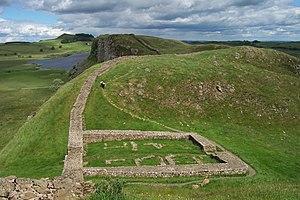
Cet article porte sur les forts et autres structures du mur d'Hadrien, système de fortifications fait de pierre et de terre et édifié de 122 à environ 128 dans l'ancienne province romaine de Bretagne, aujourd'hui en Cumbria et Northumberland dans le nord de l'Angleterre.
Cet article décrit la géographie de l'univers fictif de Game of Thrones / Le Trône de fer.